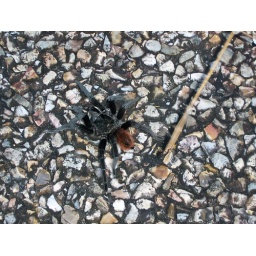
a tarantula Josh spotted on the road near caracol---I had never seen one in the wild--it was huge